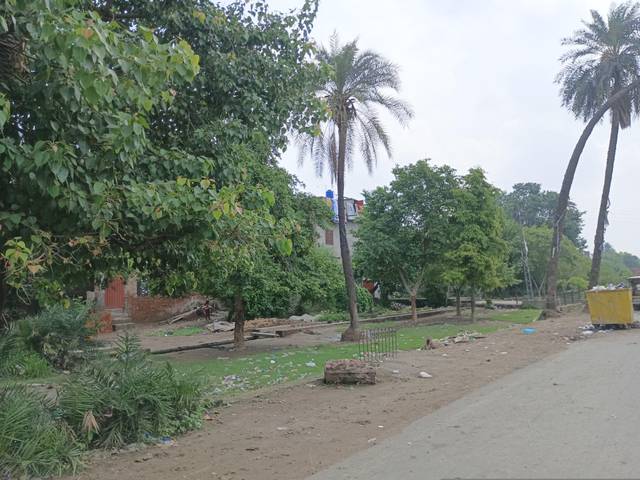
Region: Pakistan
Coordinates: 31.608, 74.284